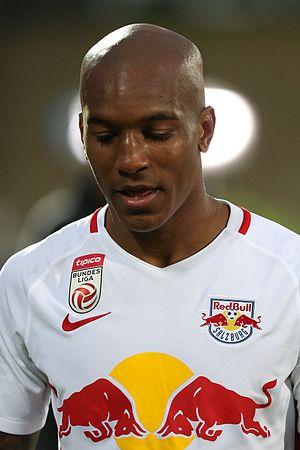
Andre Wisdom, né le 9 mai 1993 à Leeds, est un footballeur anglais qui évolue au poste de défenseur à Derby County.